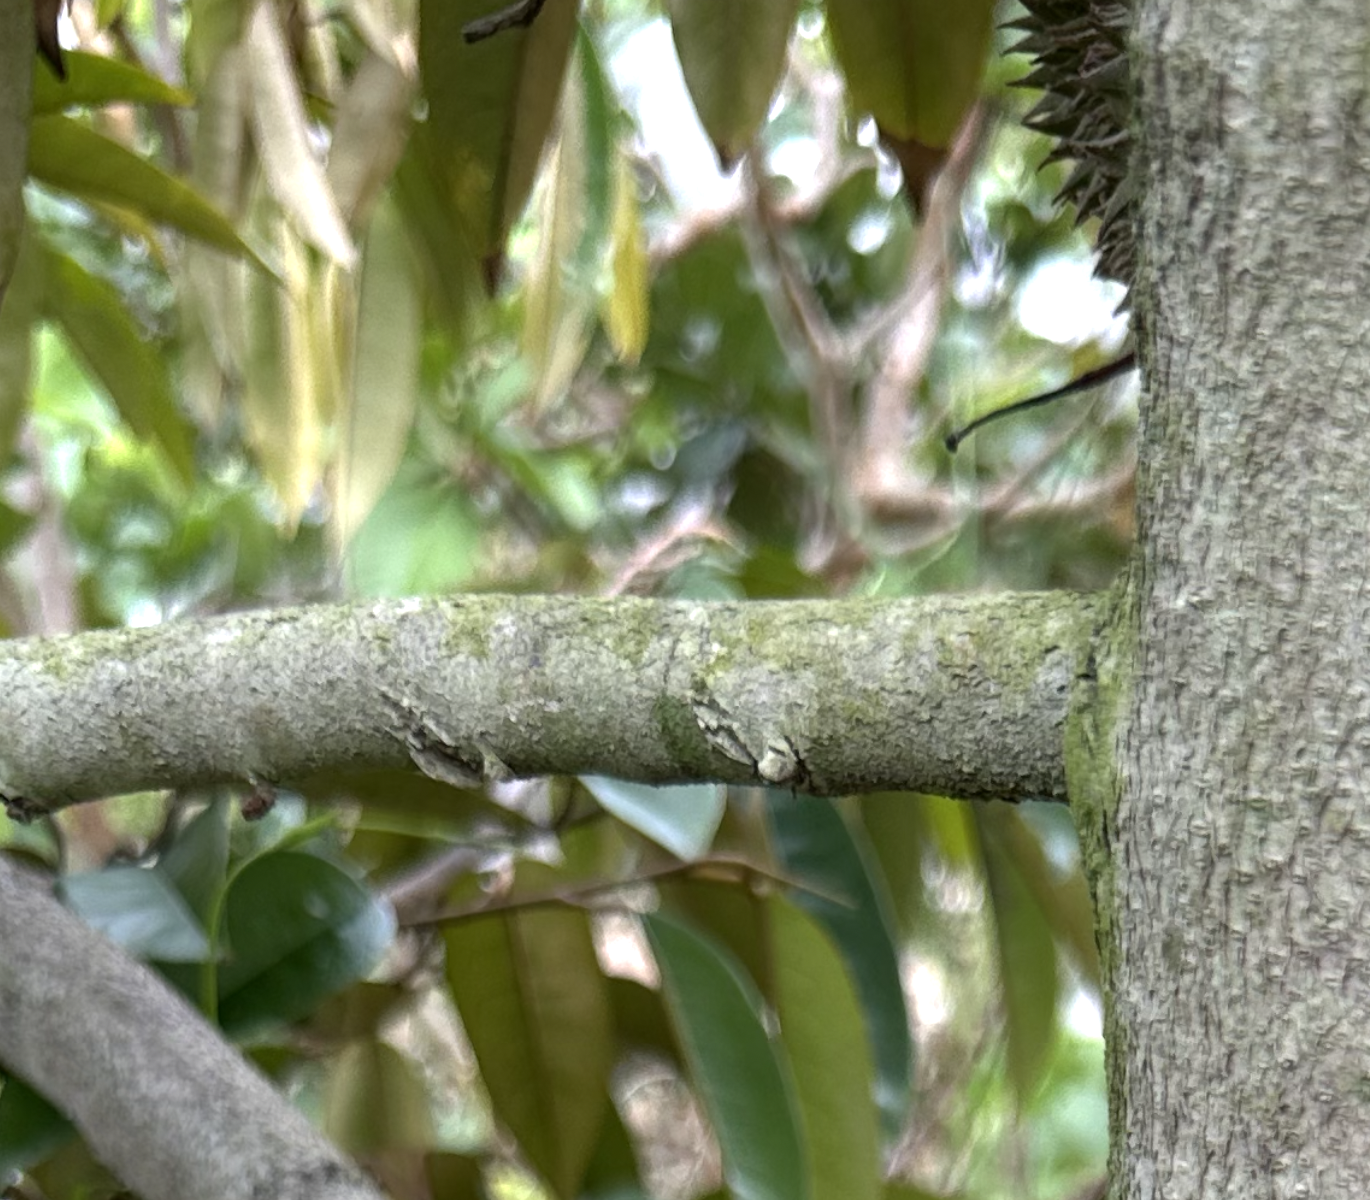
Label: pink_disease